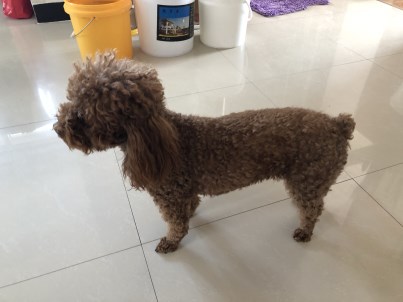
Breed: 7449-n000128-teddy